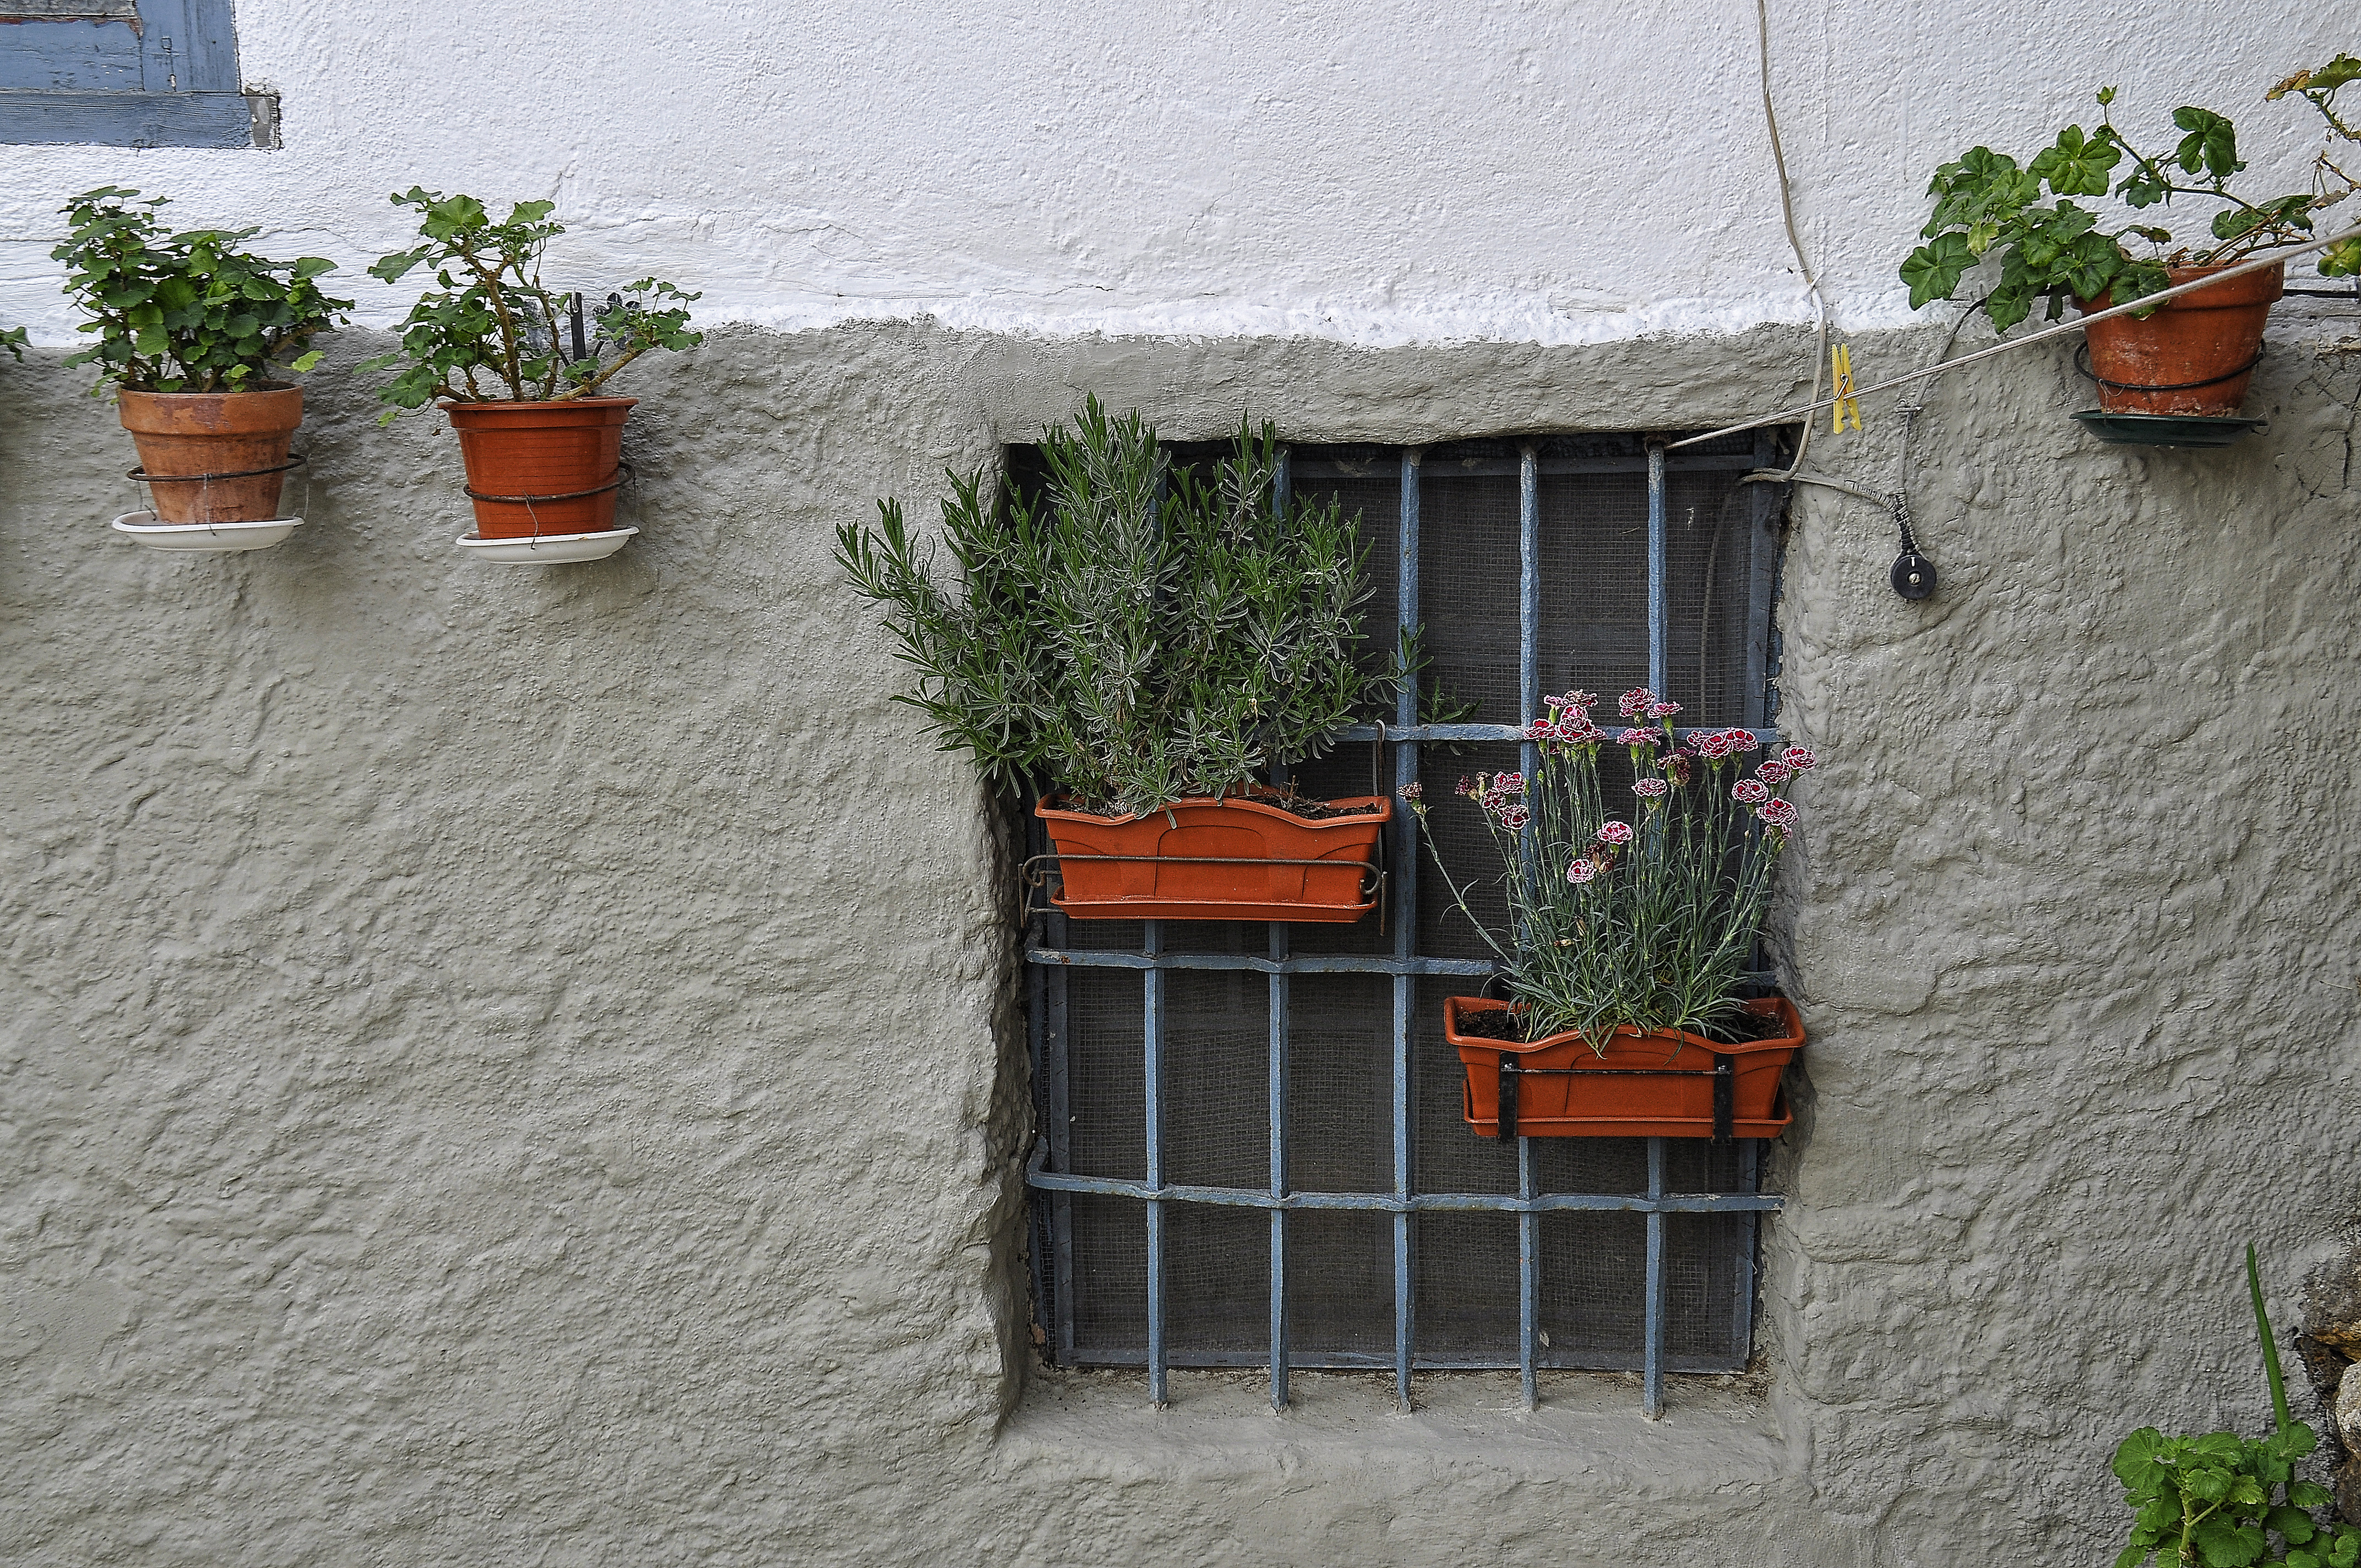
street, house, sidewalk, window, roof, home, wall, balcony, cottage, backyard, garden, brick, flowers, courtyard, ventanas, flores, bejar, yard, macetas, road surface